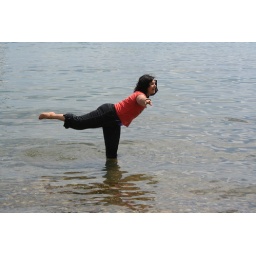
Yoga move with hat in left hand...over water version